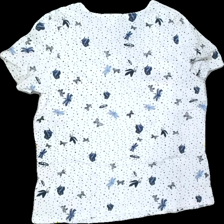
View: back
Type: T-shirt
Category: Ladies
Brand: Not in the list
Colors: Blue, White, Black, Multicolor
Material: 100%cotton
Pattern: Floral print
Cut: Regular, V-collar
Size: 46
Season: Spring
Price range: 50-100
Recommended usage: Reuse